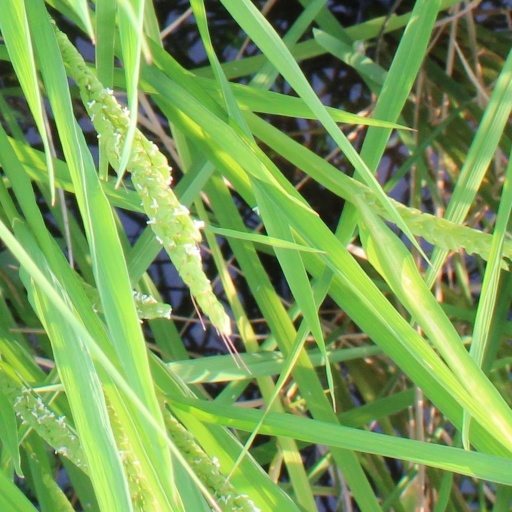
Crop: rice